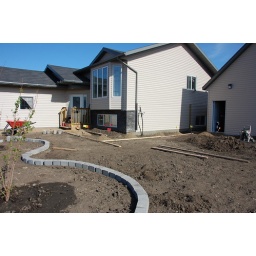
Putting in the front yard flower bed and walk way to the shop.